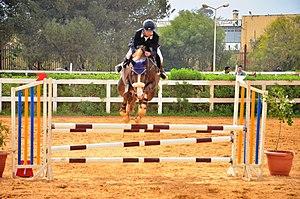
Le cheval est, en Algérie, présent à travers des pratiques traditionnelles telles que la fantasia, mais aussi un secteur de courses hippiques, incluant des courses de trot attelé, uniques en Afrique.